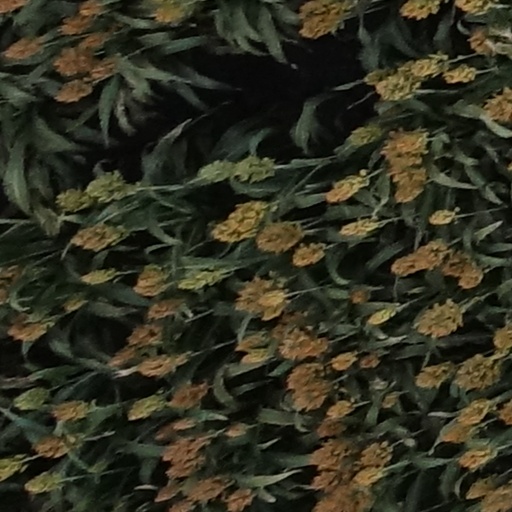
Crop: sorghum